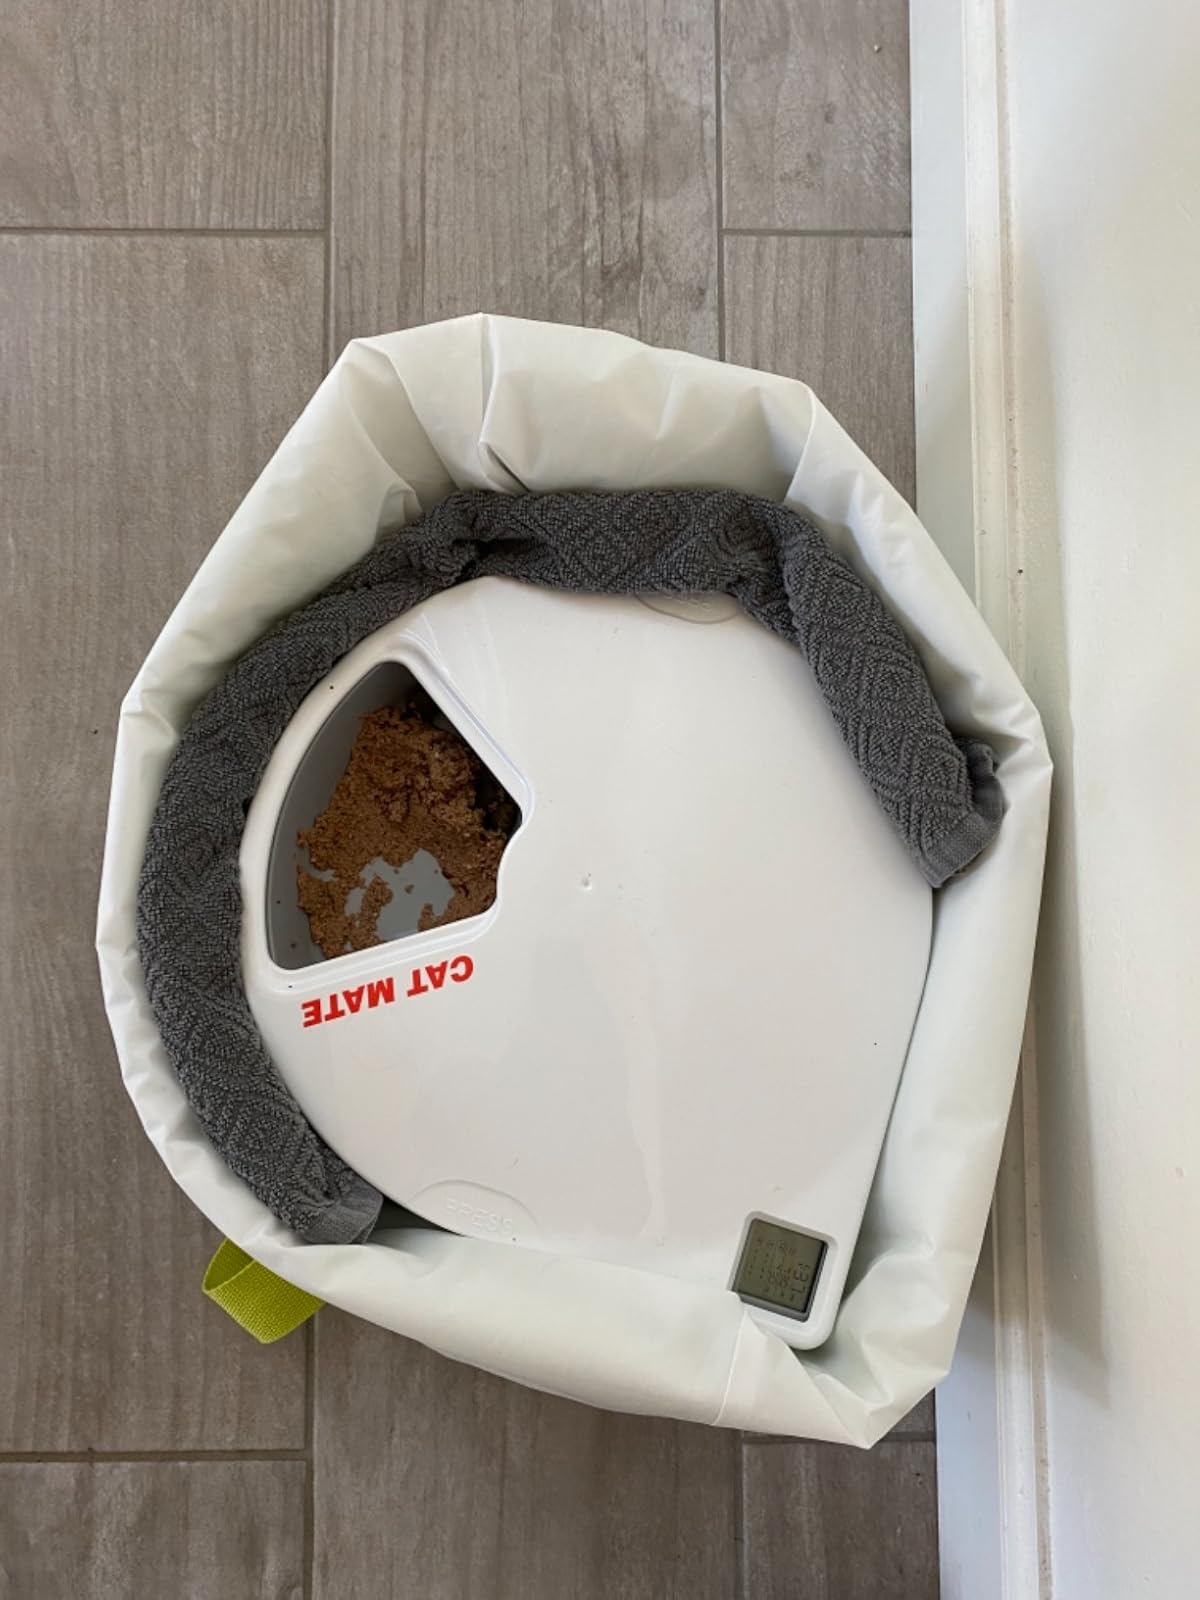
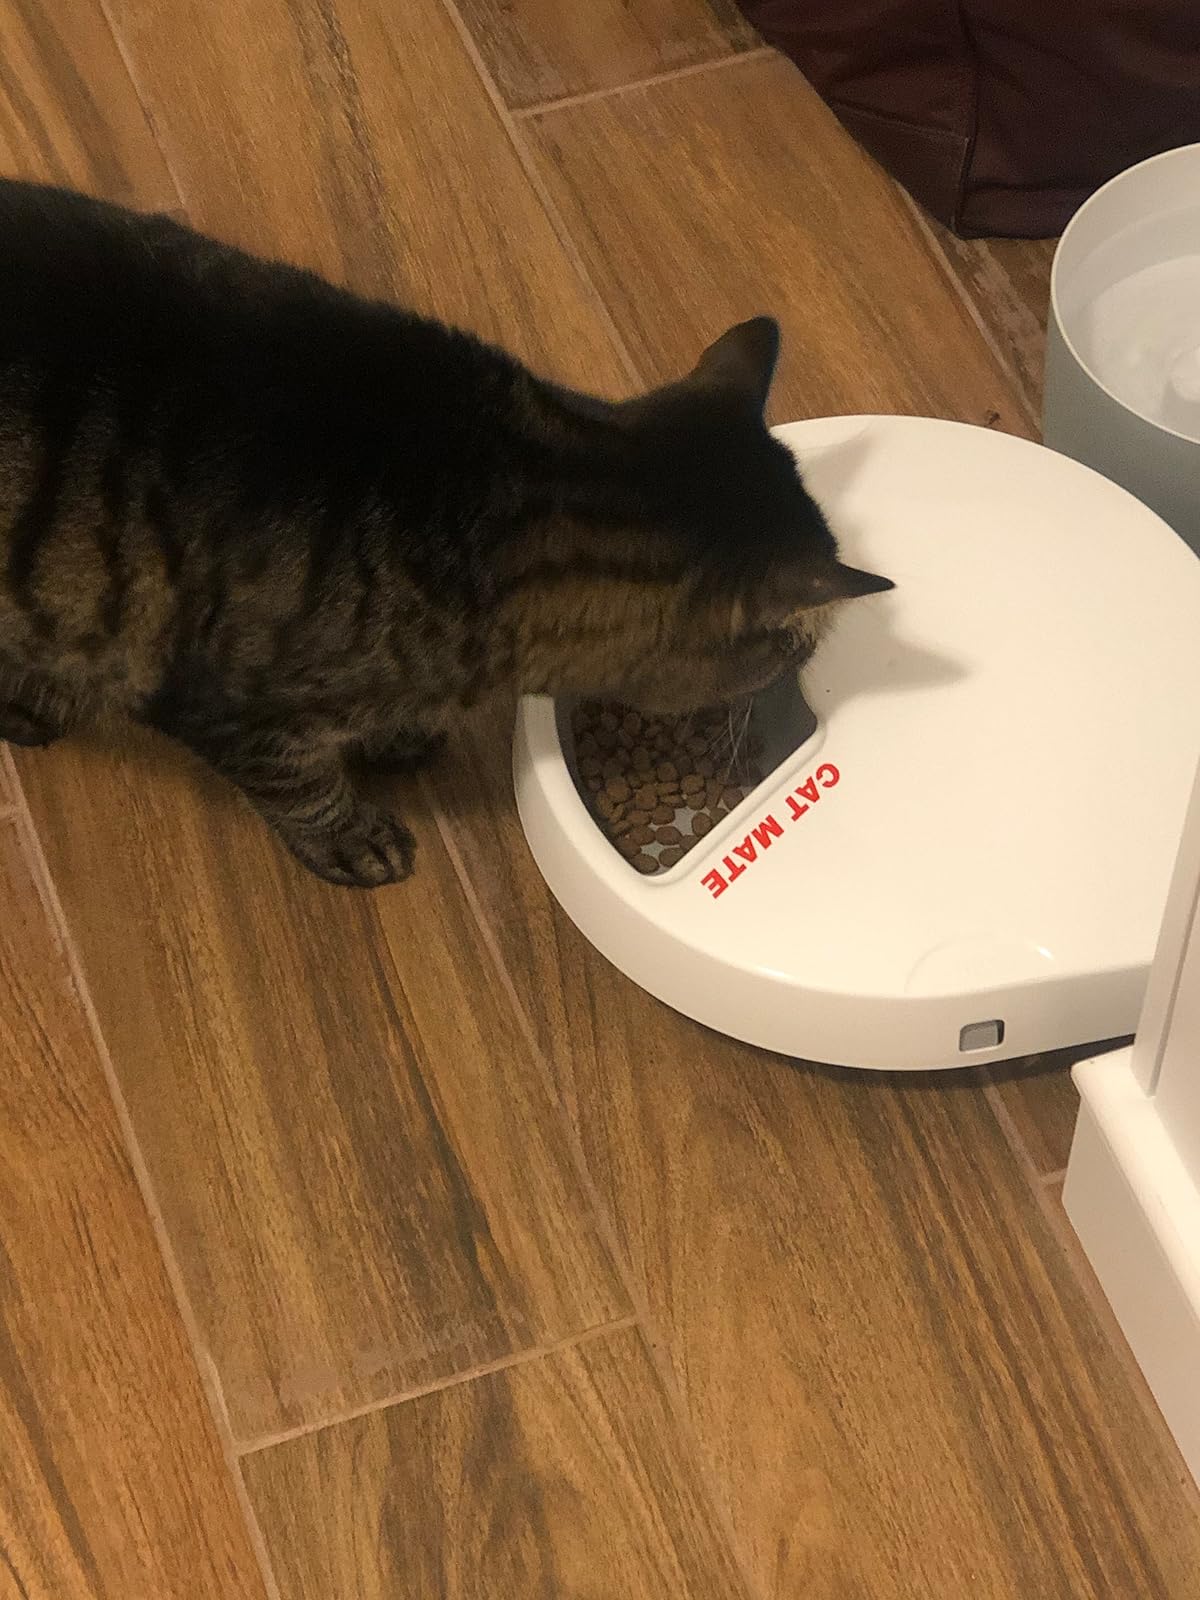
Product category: items_feeder
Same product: yes